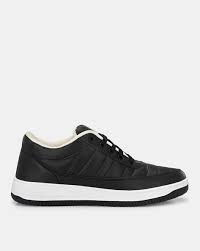
Label: Sneaker